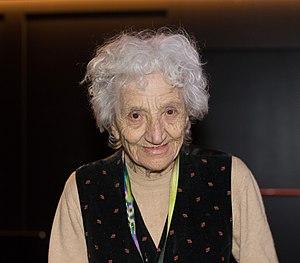
Cecilia Mangini est une réalisatrice et documentariste engagée italienne, également scénariste et photographe, née le 31 juillet 1927 à Mola di Bari, dans la province de Bari, dans les Pouilles.